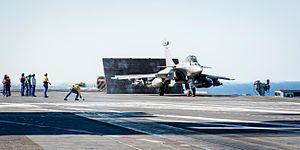
Rafale Marine au catapultage
La Force aéronavale nucléaire est la composante marine aéroportée de la dissuasion nucléaire française.